Answer in natural language. Consider the 3D positions of the objects in the scene and not just the 2D positions in the image. Is the centerpoint of  black basic chair at a higher height than lshaped desk with integrated file cabinets? Choose between the following options: yes or no
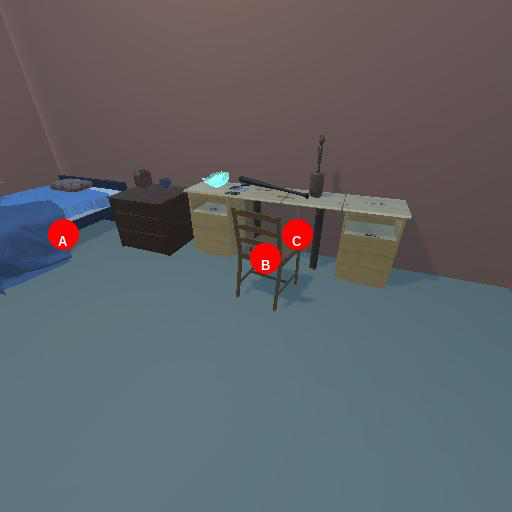
<answer>yes</answer>